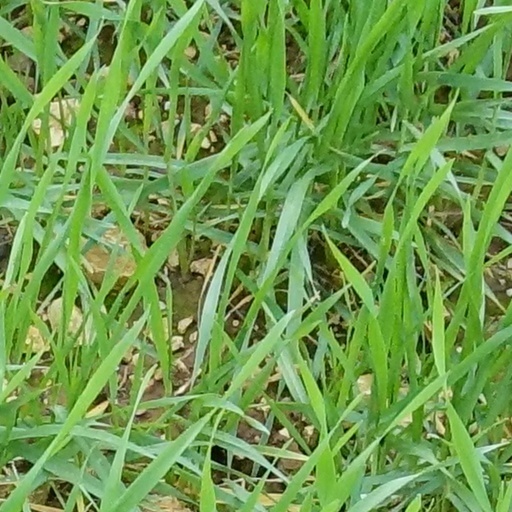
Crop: wheat